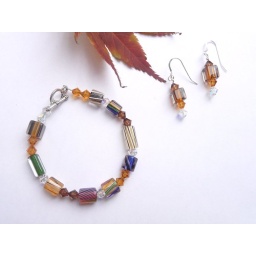
A bracelet and earings made up of David Christensen glass in earth tones, finished with sterling silver and Swarovski crystal